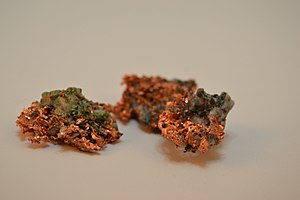
Kobbersmykkets historie
Kobbermalm
Kobber malm
Kobbersmykkets historie omfatter smykker, der er fremstillet af kobber.